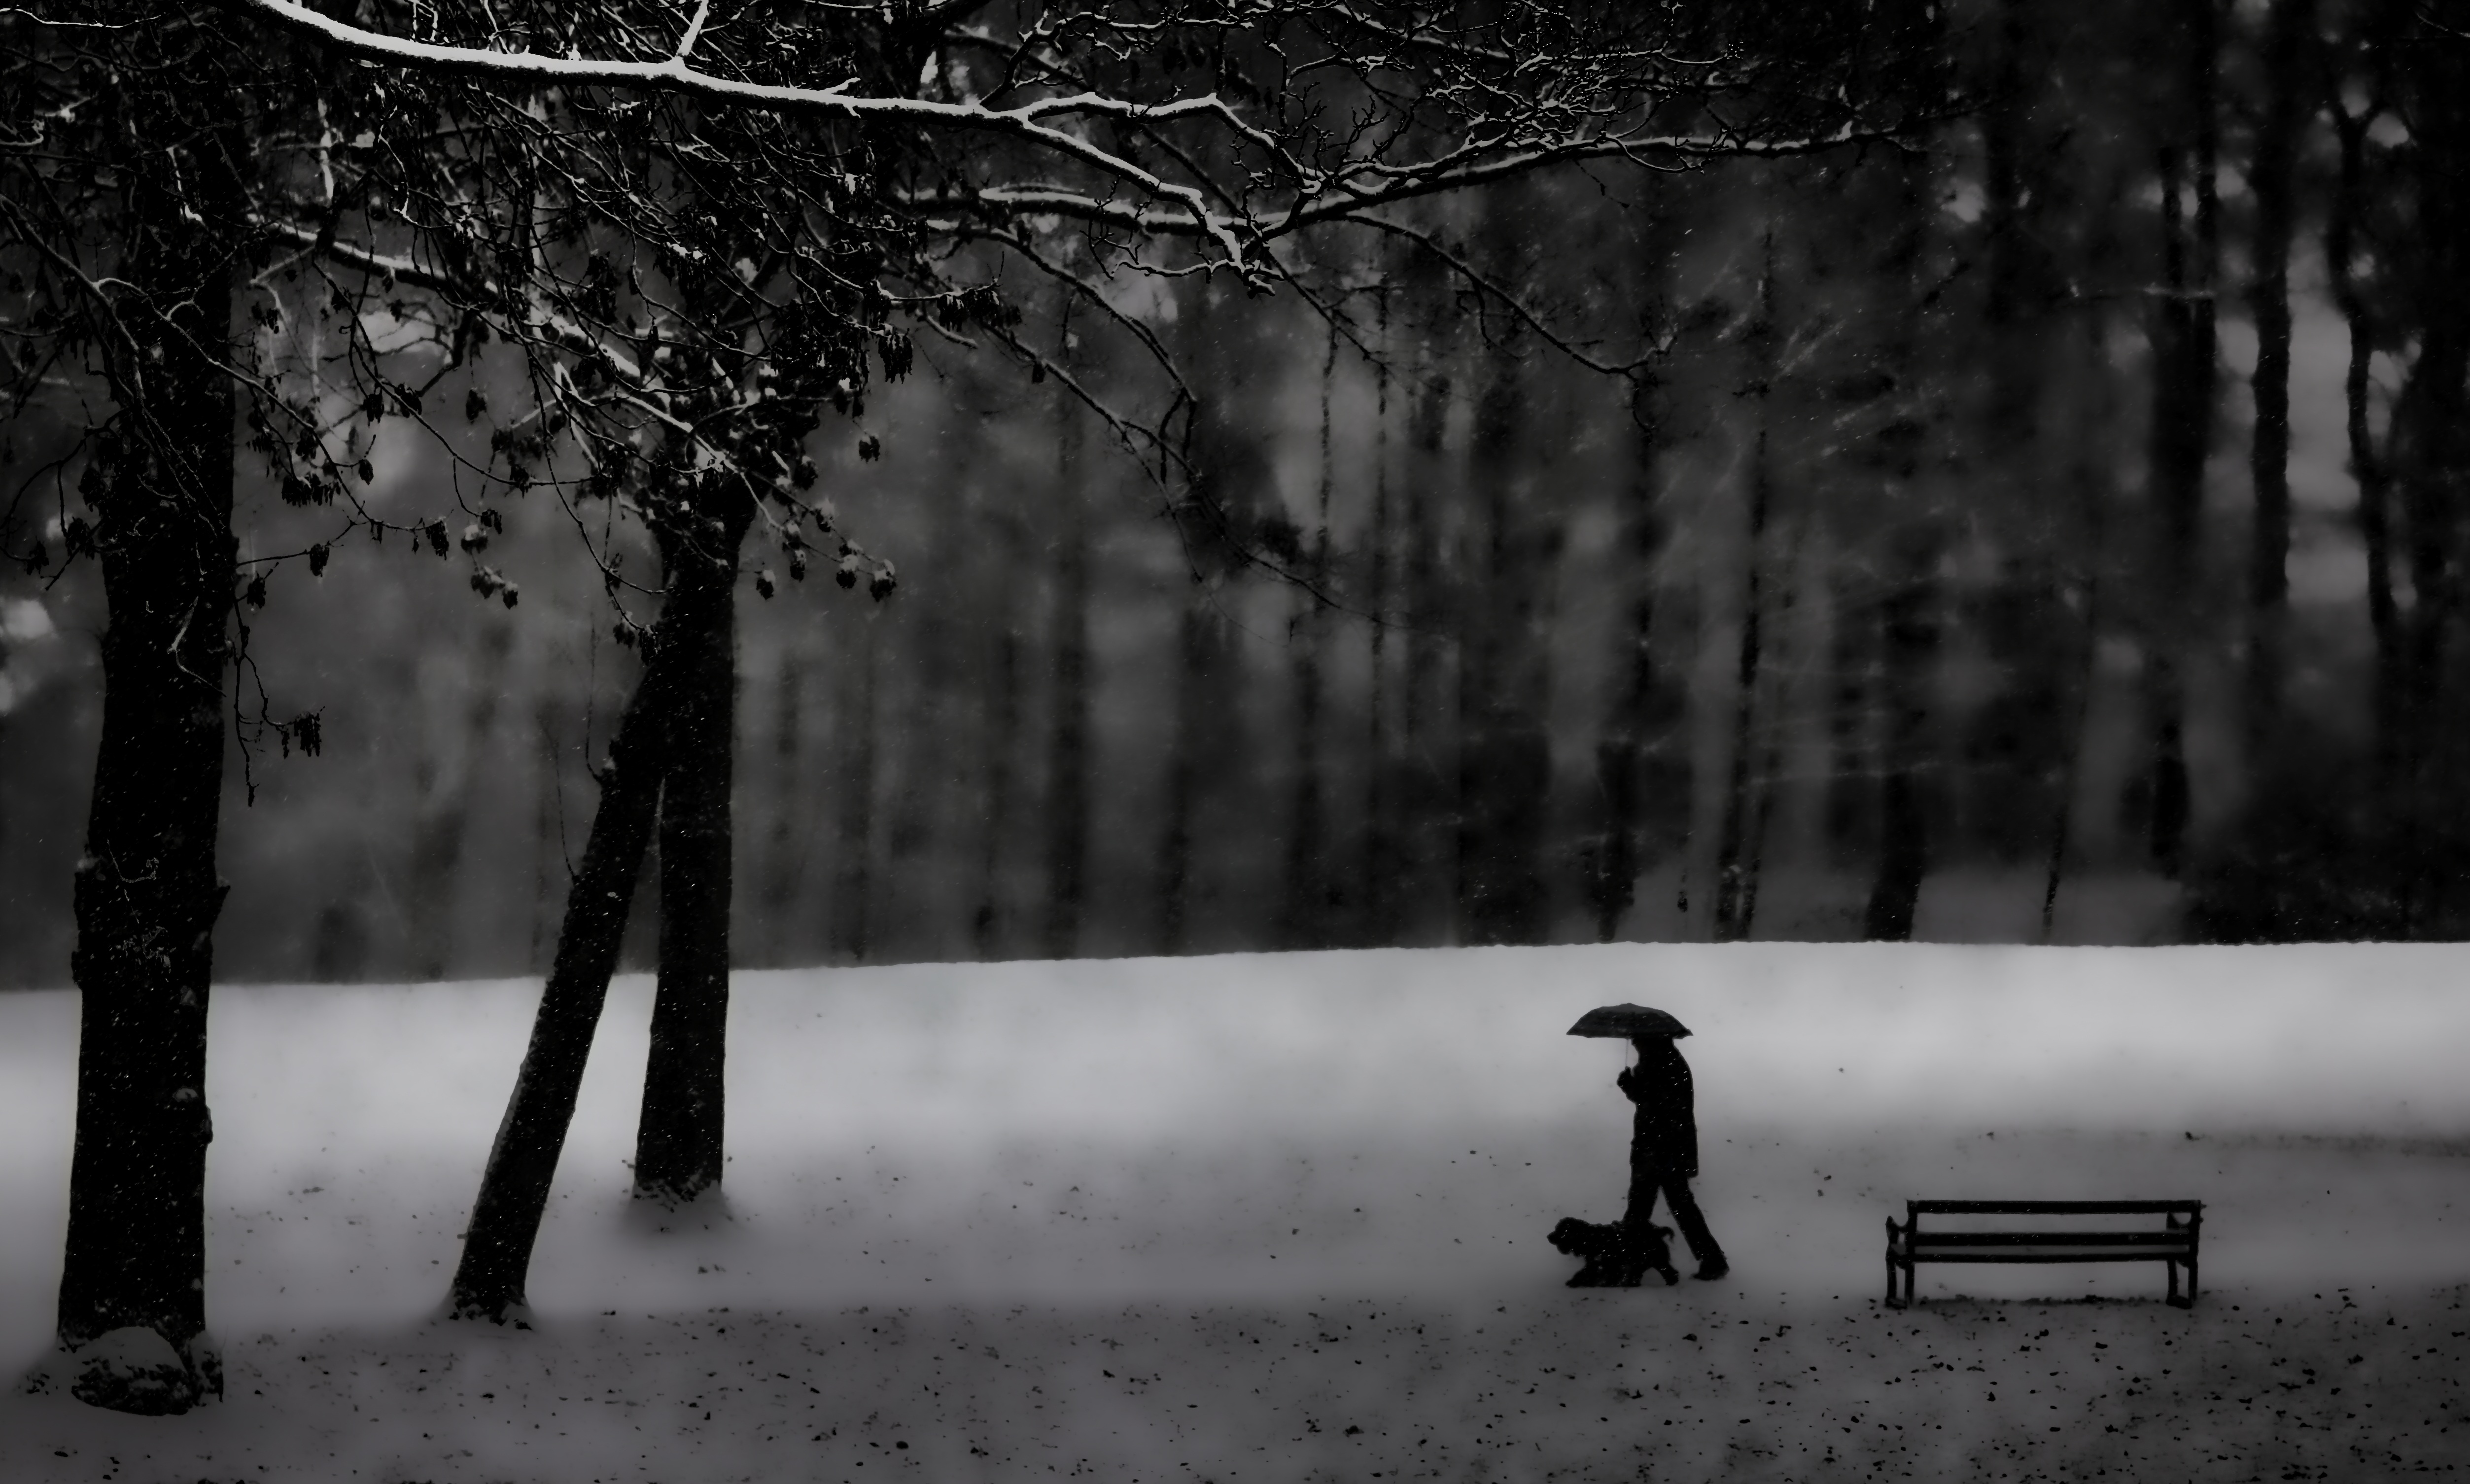
landscape, tree, nature, forest, outdoor, branch, silhouette, snow, cold, winter, light, black and white, white, sunlight, morning, environment, park, weather, darkness, black, monochrome, season, snowflake, december, freezing, monochrome photography, atmospheric phenomenon